The Golden Girls

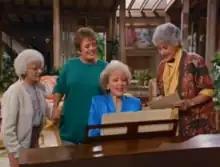
The main cast of the series ("from left"): Estelle Getty as Sophia, Rue McClanahan as Blanche, Betty White as Rose, and Beatrice Arthur as Dorothy

Ideas for a comedy series about older women emerged during the filming of a television special at NBC Studios in Burbank, California, in August 1984. Produced to introduce the network's 1984–85 season schedule, two actresses appearing on NBC shows, Selma Diamond of "Night Court" and Doris Roberts of "Remington Steele", appeared in a skit promoting the upcoming show "Miami Vice" as "Miami Nice", a parody about old people living in Miami. NBC senior vice president Warren Littlefield was among the executive producers in the audience who were amused by their performance, and he envisioned a series based on the geriatric humor the two were portraying.